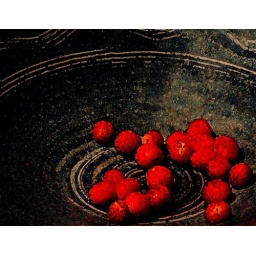
Strawberries in a blue Cretan bowl